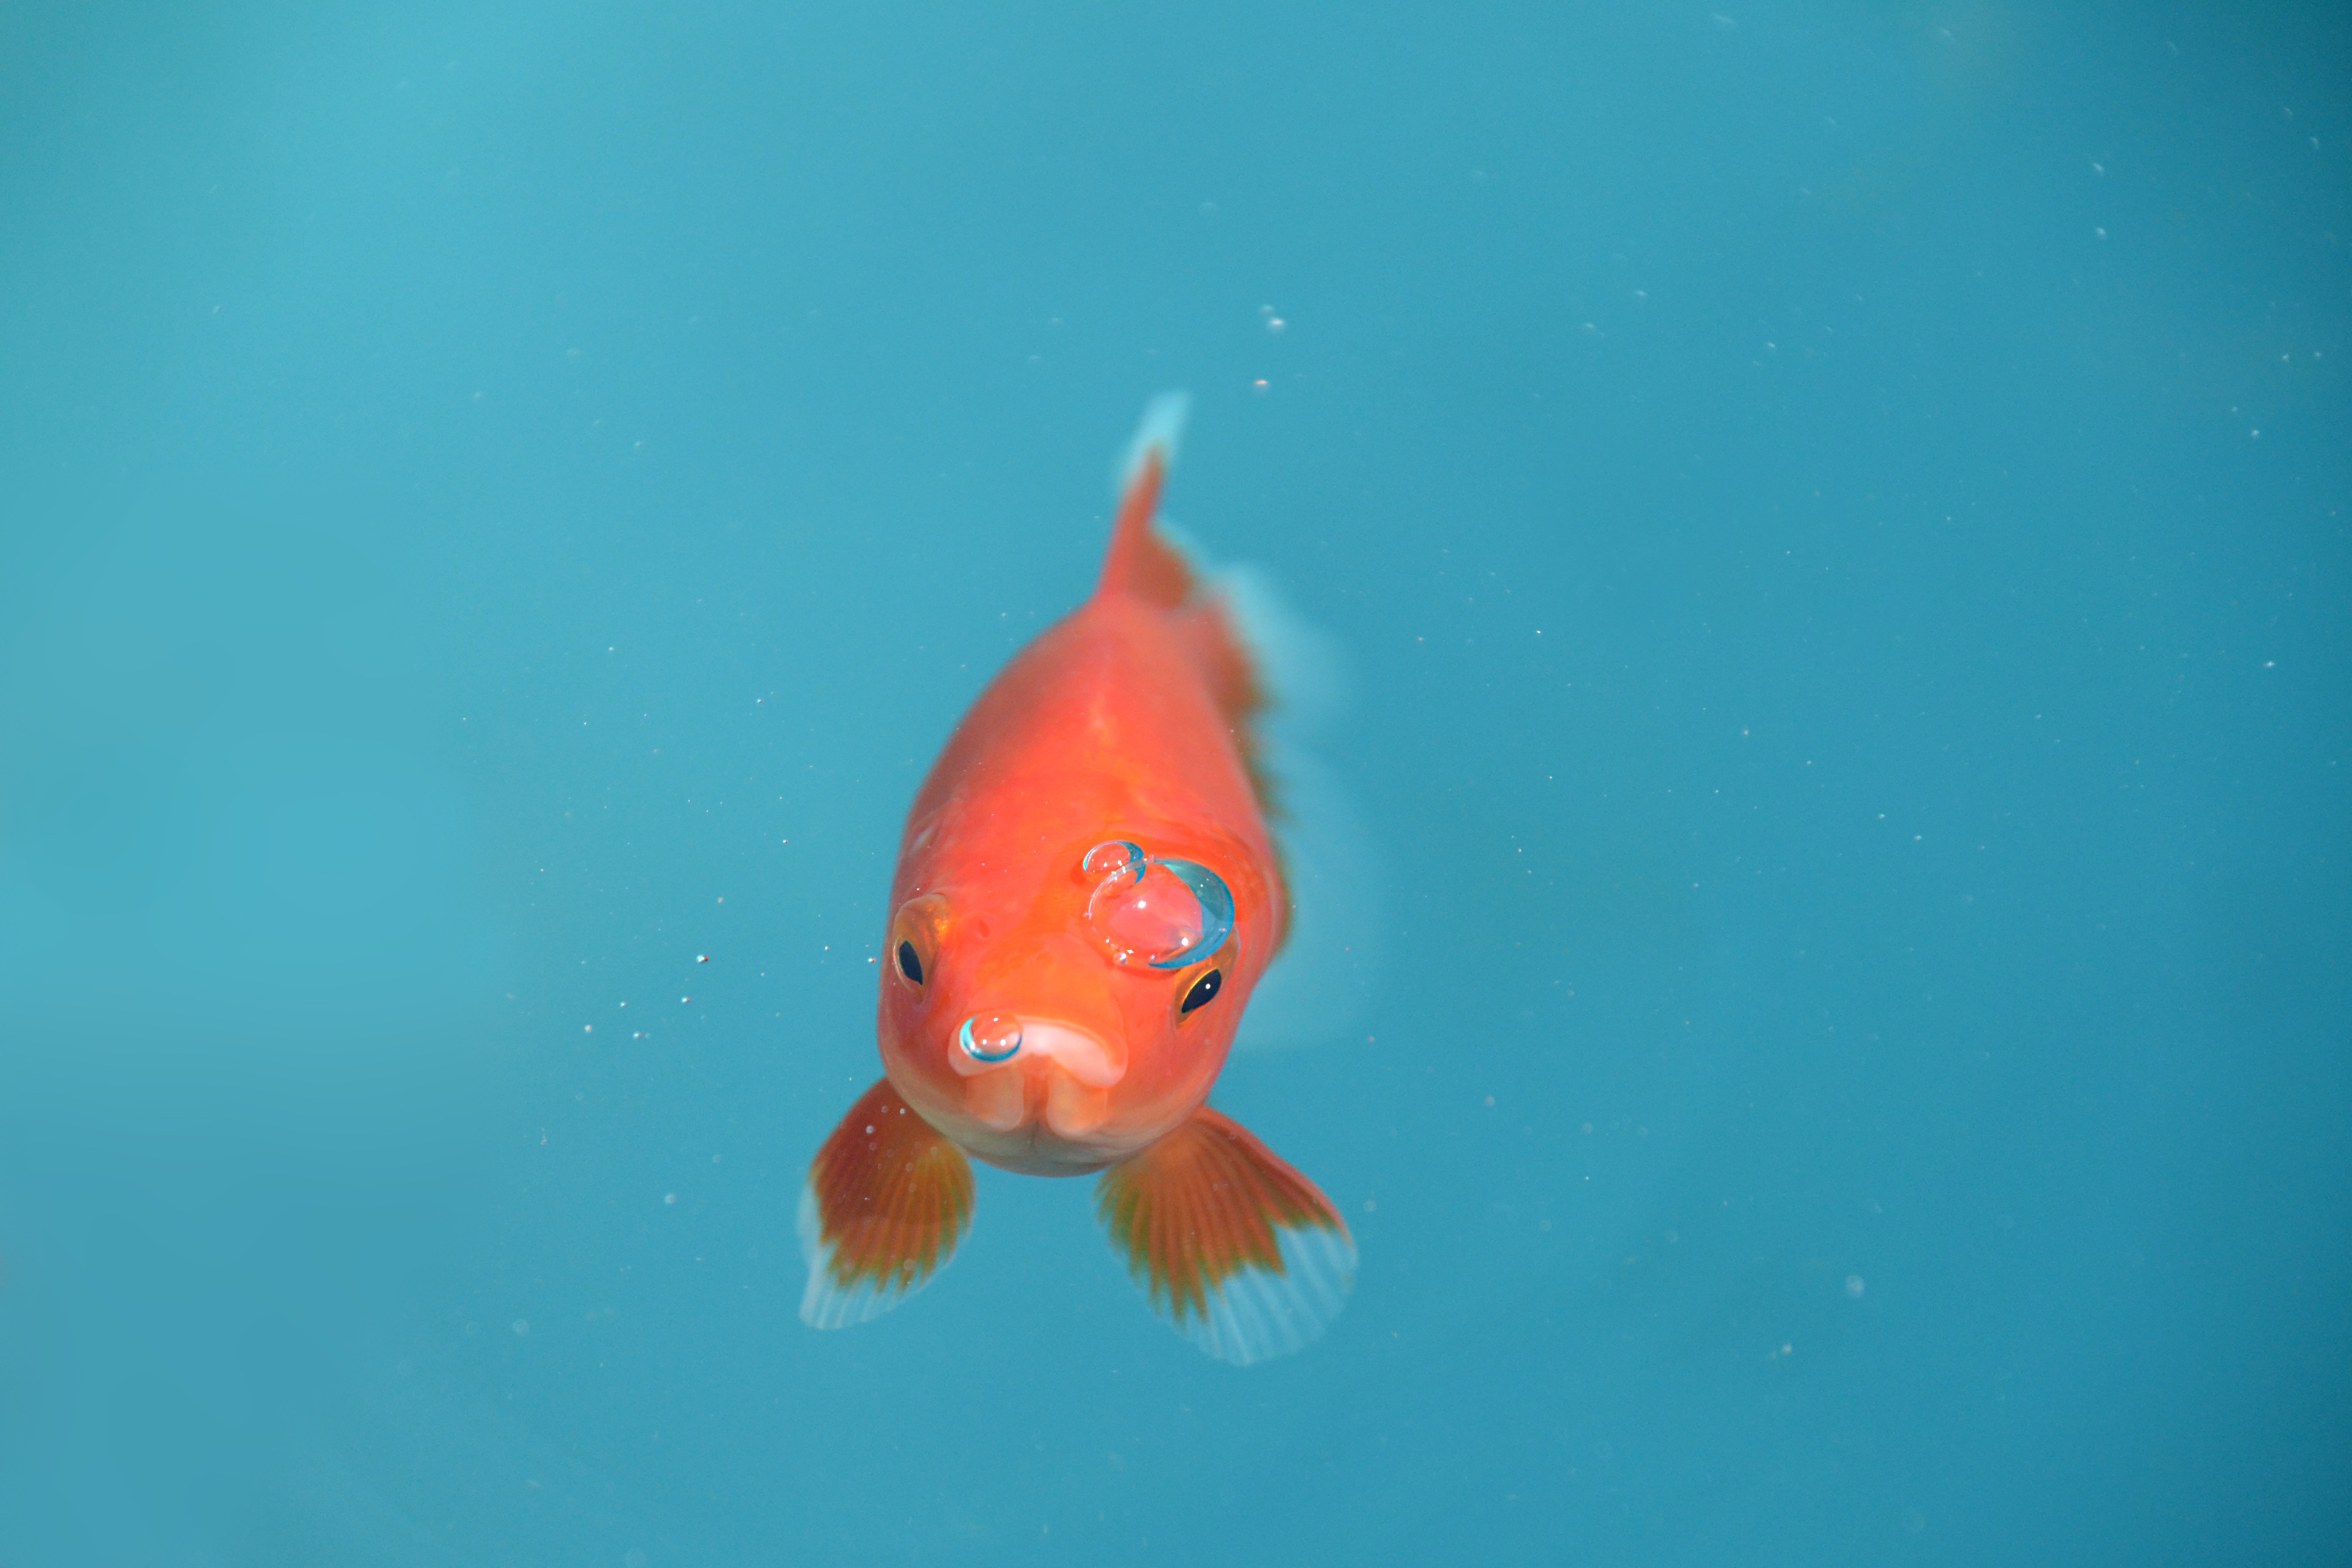
underwater, red, biology, blue, fish, bubble, goldfish, koi, marine biology